History of Croatia before the Croats

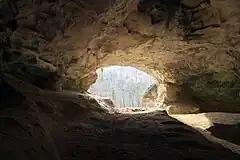
Vindija Cave, near Varaždin, is a major Neanderthal site.

The earliest traces of human presence on Croatian soil date back to the Paleolithic Age. In Šandalja Cave near Pula, and in Punikve near Ivanec, flints made by pre-Neanderthal people have been found, while the remains of Neanderthal prehistoric humans have been discovered on Hušnjakovo near Krapina. In the Middle Paleolithic period, Neandertals lived in modern Zagorje, northern Croatia. Dragutin Gorjanović-Kramberger discovered bones and other remnants of a Neandertal, subsequently named "Homo krapiniensis", on a hill near the town of Krapina, and a Palaeolithic site on Hušnjakovo near Krapina counted among the largest and richest sites in the world where Neanderthal remains have been found. During excavations from 1899 to 1905, led by the palaeontologist and geologist Dragutin Gorjanović-Kramberger, abundant remains of Palaeolithic items and the bones of extinct prehistoric animals were discovered. The Krapina finds are estimated to be 130,000 years old. Archaeological finds from the Palaeolithic Age have been discovered in other places throughout Croatia (Vindija Cave, Veternica, etc.).